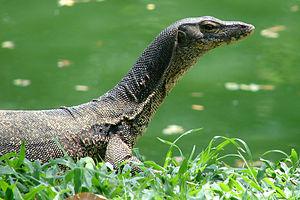
Le parc national de Saddle Peak est un parc national situé dans les îles Andaman-et-Nicobar en Inde. Il couvre une superficie de 85 km².